Alfred Bennett (broadcaster)

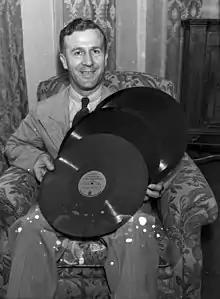
Bennett in 1935

Born at Balwyn, Victoria, to schoolmaster George Jesse Bennett and Harriet Ann, "née" Bentley, he attended Balwyn State School and Hawthorn College before becoming secretary of the Freezing Company Ltd. at Murtoa. On 11 June 1912 he married Ruby Adelaide Fraunfelder at St James Old Cathedral in Melbourne, moving to Shepparton the following year to become secretary of Goulburn Valley Industries Co. Ltd. After spending several years managing at meatworks in Carnarvon, Western Australia, he moved to Sydney in 1922 to become an accountant and in 1926 was appointed manager of the Theosophical Society's radio station 2GB. In 1929 Bennett and George Arundale founded the Who's for Australia? League and served as president until 1931, when his brother Gordon Bennett succeeded him. An open admirer of Benito Mussolini, Bennett ran for the Australian House of Representatives in the 1931 federal election as a United Australia Party candidate for the seat of Lang, but was unsuccessful.